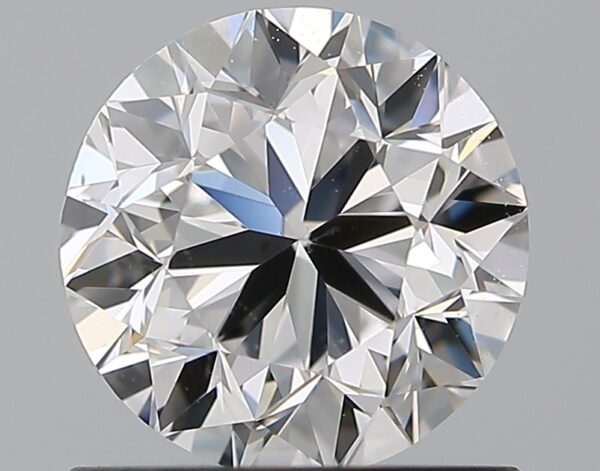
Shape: round
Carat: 1
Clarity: VS1
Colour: D
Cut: GD
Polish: EX
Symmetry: GD
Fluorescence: N
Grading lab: GIA
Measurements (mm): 6.12 x 6.17 x 4.04